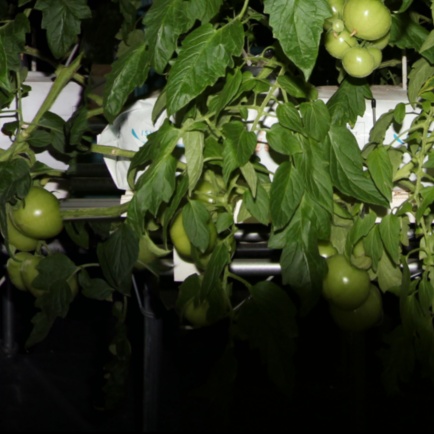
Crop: tomato